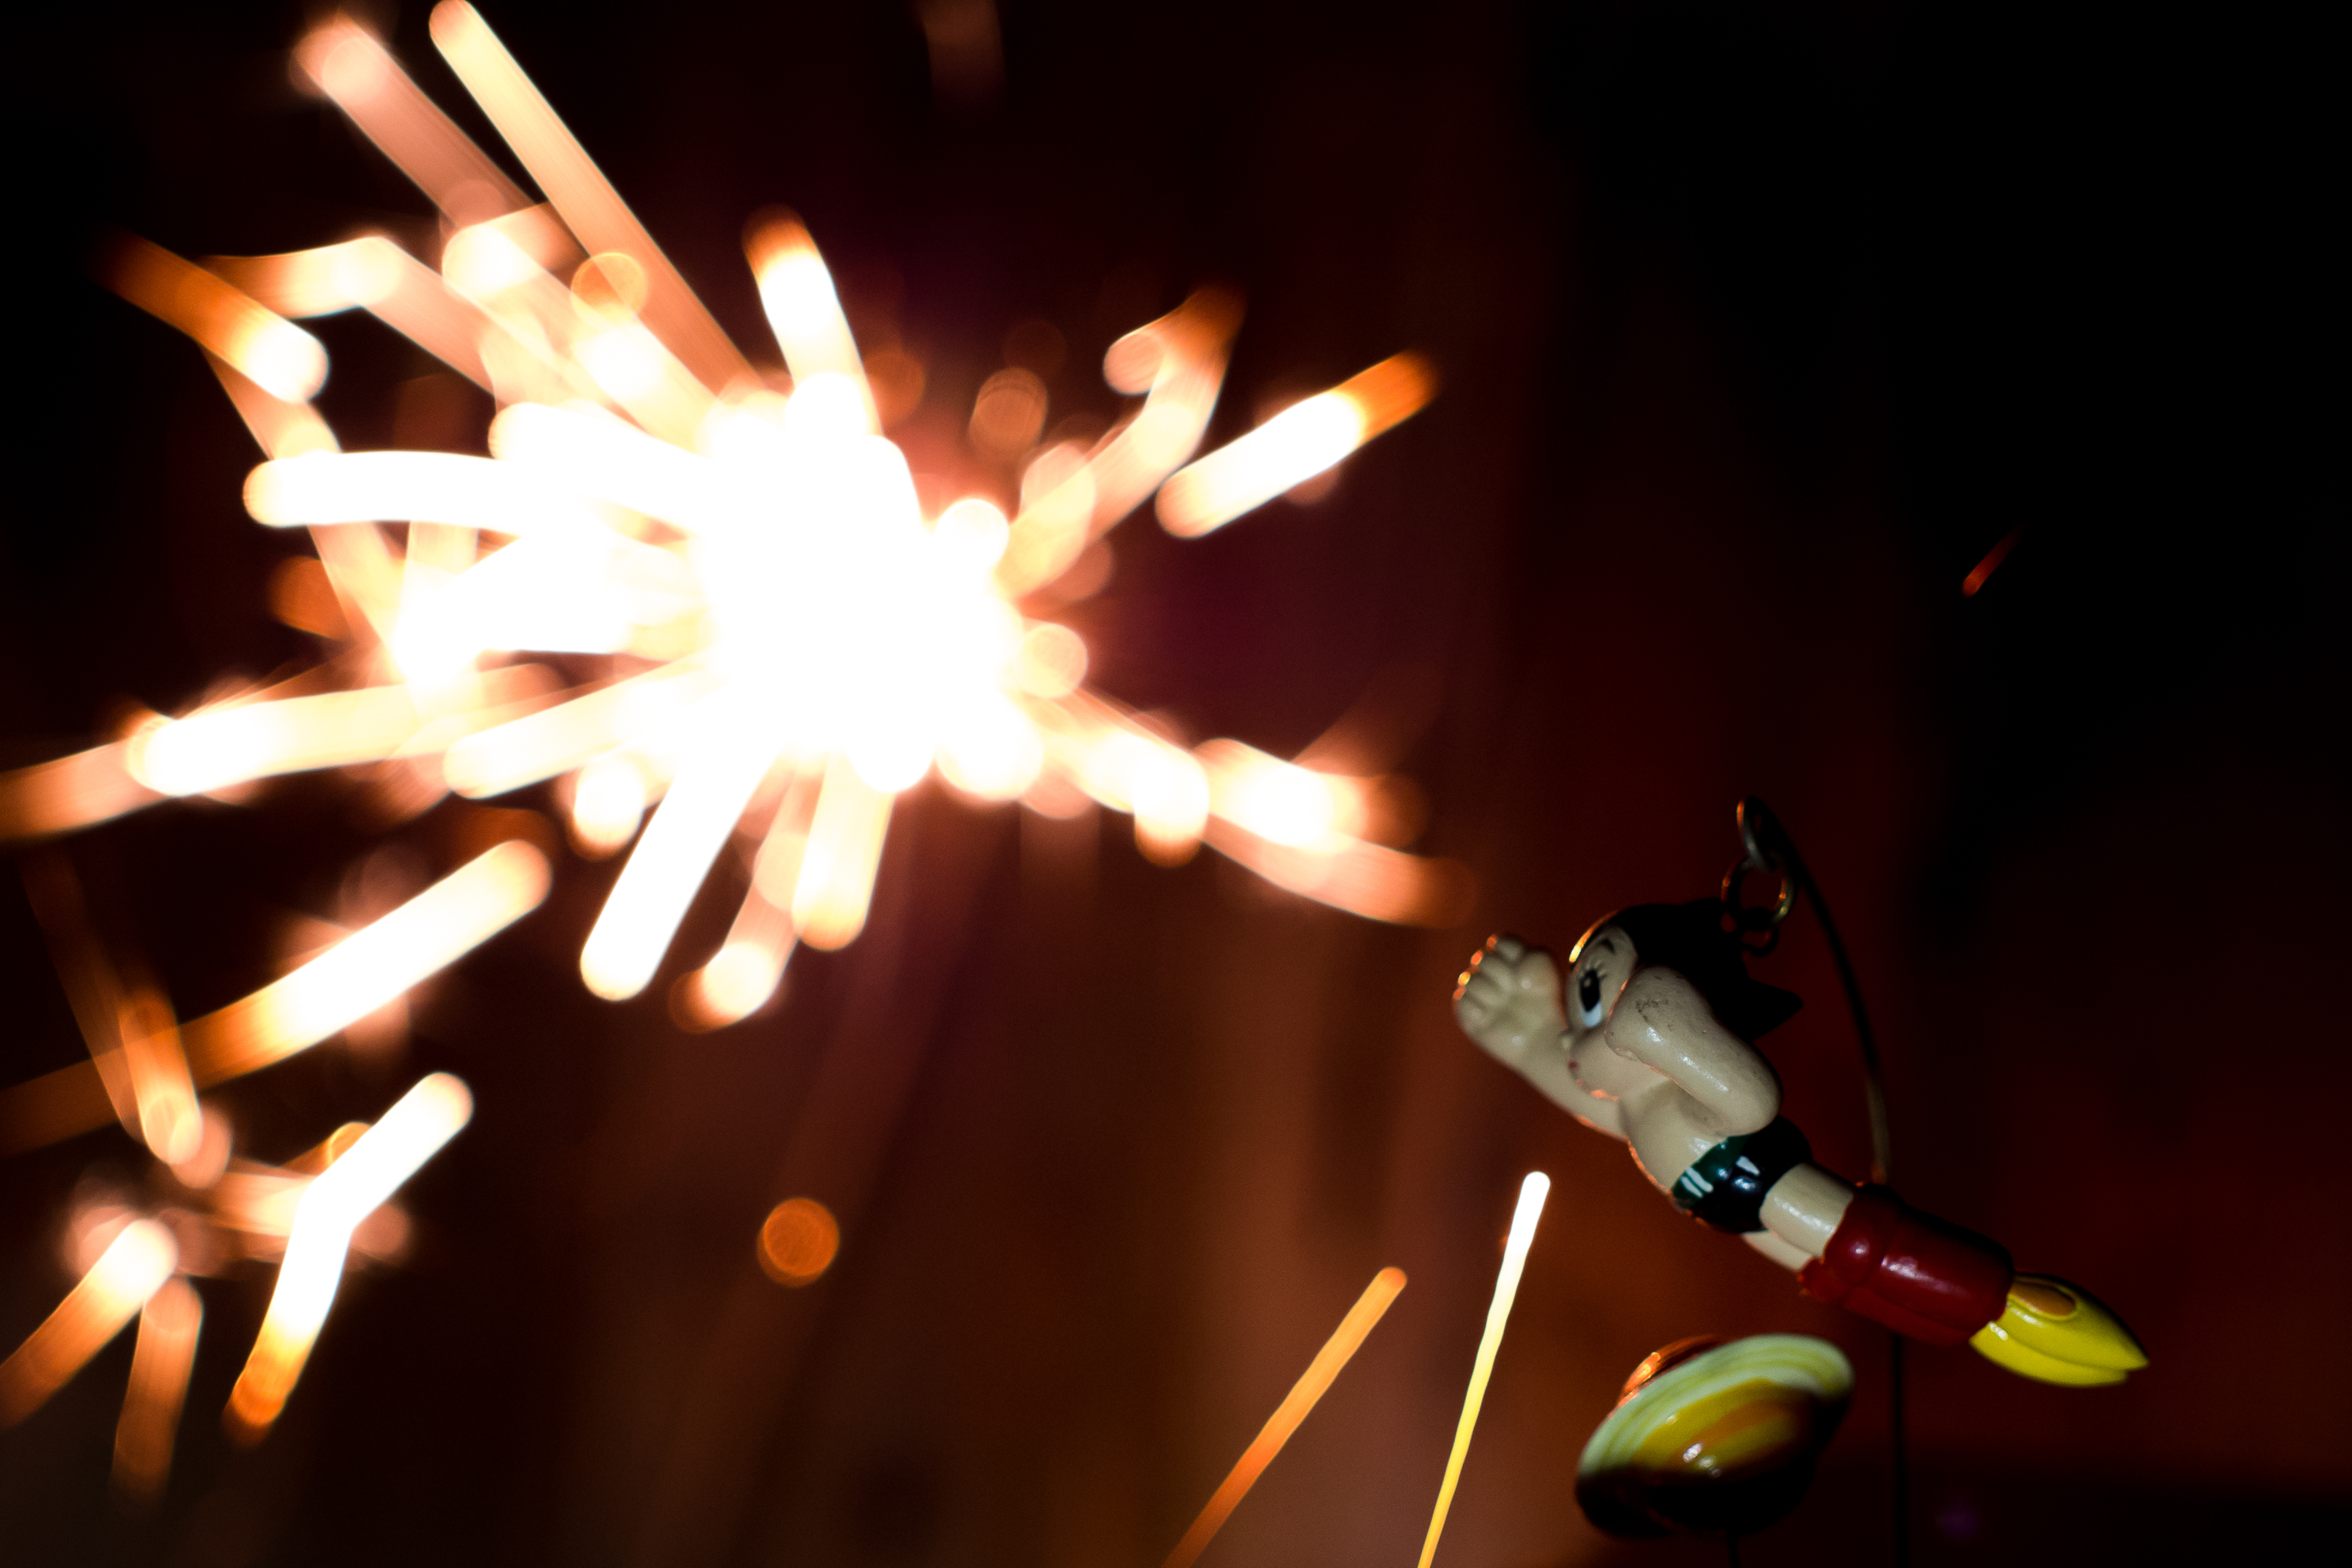
light, night, flower, flying, sparkler, flame, fire, darkness, lighting, fireworks, japanese, robot, anime, android, manga, tetsuwanatom, cartoon, superhero, powerful, saturn, astroboy, macro photography